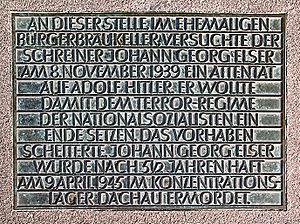
Hauptstadt der Bewegung est le titre honorifique nazi conféré à la capitale de la Bavière, Munich, entre 1935 et 1945. Ce terme renvoie d'une part à une responsabilité spécifique de Munich et de la Bavière dans l'ascension du national-socialisme, et d'autre part à la tentative nazie de glorifier rétrospectivement, et à partir de 1935, les débuts du national-socialisme, au moment où le pouvoir se déplace effectivement à Berlin. Il impose à Munich un travail de mémoire conséquent dès 1945.